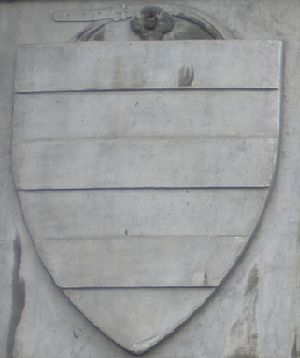
Amidei
Antik emblem af familie Amidei ind Basilica af Santa Maria Novella
Antik emblem af familie Amidei ind Basilica af Santa Maria Novella.
Amidei var en adelsfamilie fra Firenze i Italien. Familien blev kendt gennem en strid med en anden familie kaldet Ghibellinerne. Dante Alighieri nævnte familien i Den Guddommelige Komedie. Bongianni af Amidei var i byrådet i Firenze. Der findes et stort slot i centrum af Firenze, kaldet Torre degli Amidei. En fra familien hed Bartholomeus Amadeus Amidei og han var en af de syv stiftere af en religiøs/hellig orden, der var meget udbredt på verdensplan og i sær i Tyskland. Han blev gjort til helgen af Pave Leo 13. i 1888.